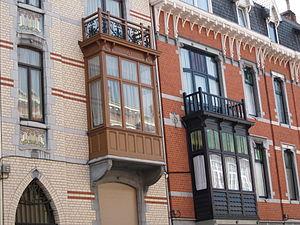
nusbaum
La ville belge de Liège compte plus de 200 maisons de style Art nouveau ou en comportant certains éléments.